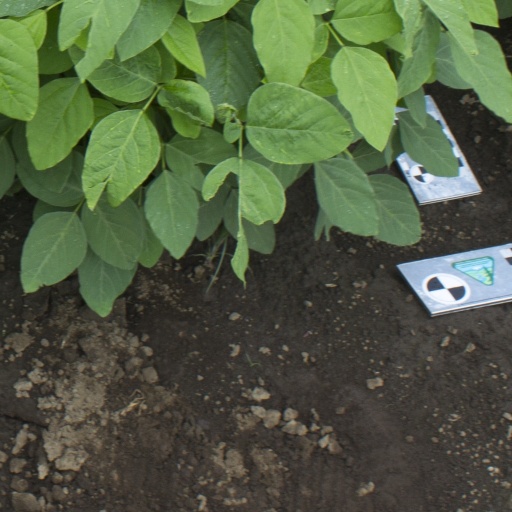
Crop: soybean